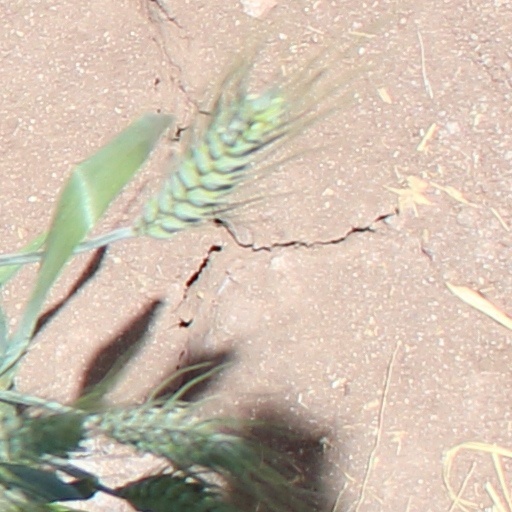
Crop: wheat